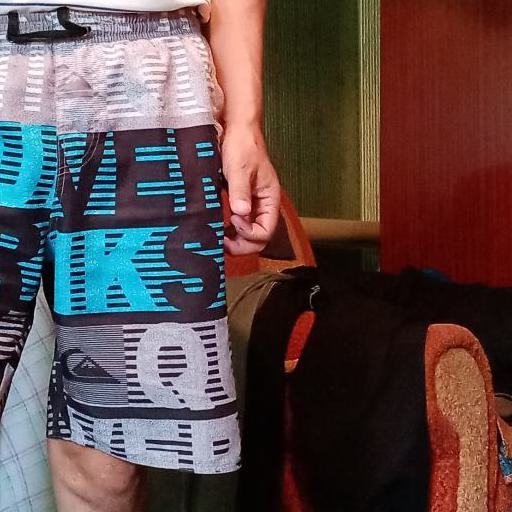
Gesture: no_gesture